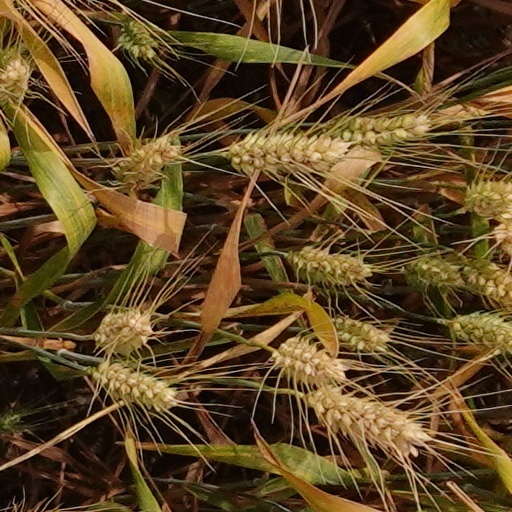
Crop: wheat